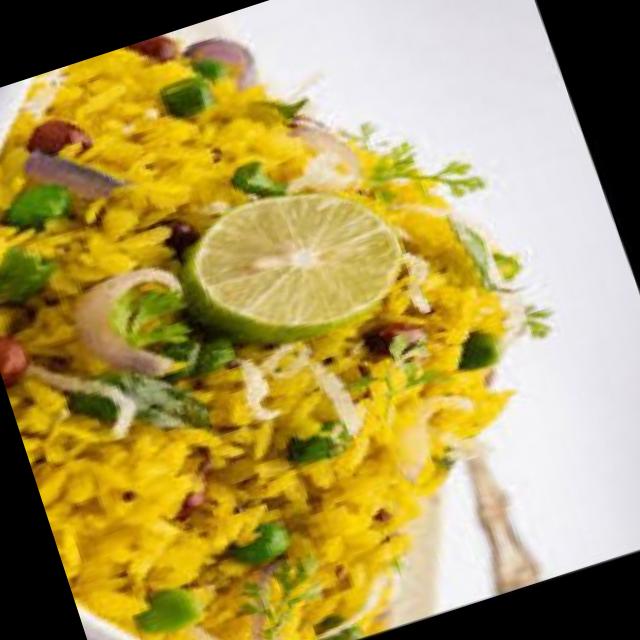
Dish: poha